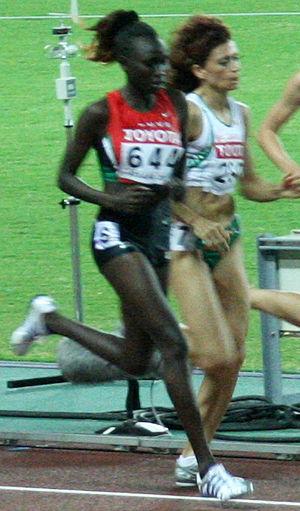
Daniela Yordanova, née le 8 mars 1976 à Slivnitsa, est une athlète bulgare, spécialiste du 1 500 m.